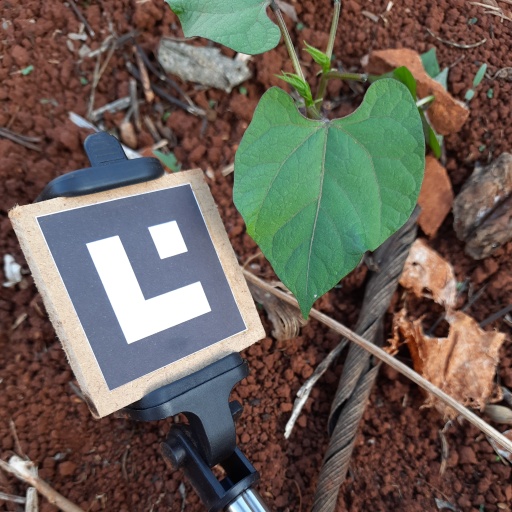
Observations: wavy surface, no eating holes, under shade